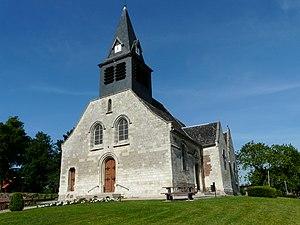
L'église d'Esnes
Esnes est une commune française située dans le département du Nord, en région Hauts-de-France.